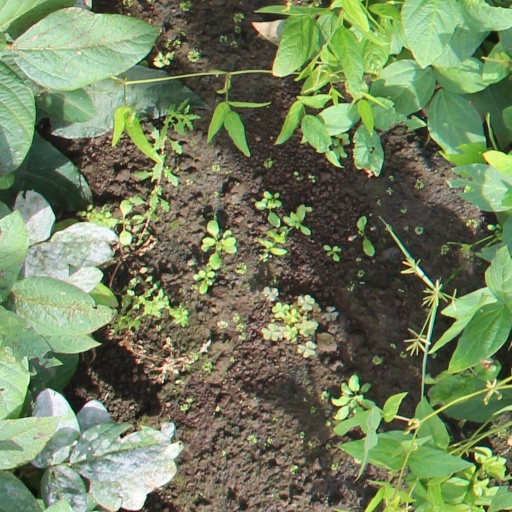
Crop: soybean